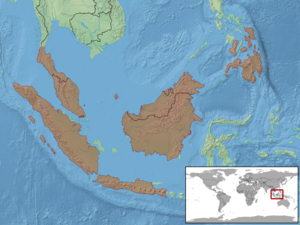
Calamaria lumbricoidea est une espèce de serpents de la famille des Colubridae.